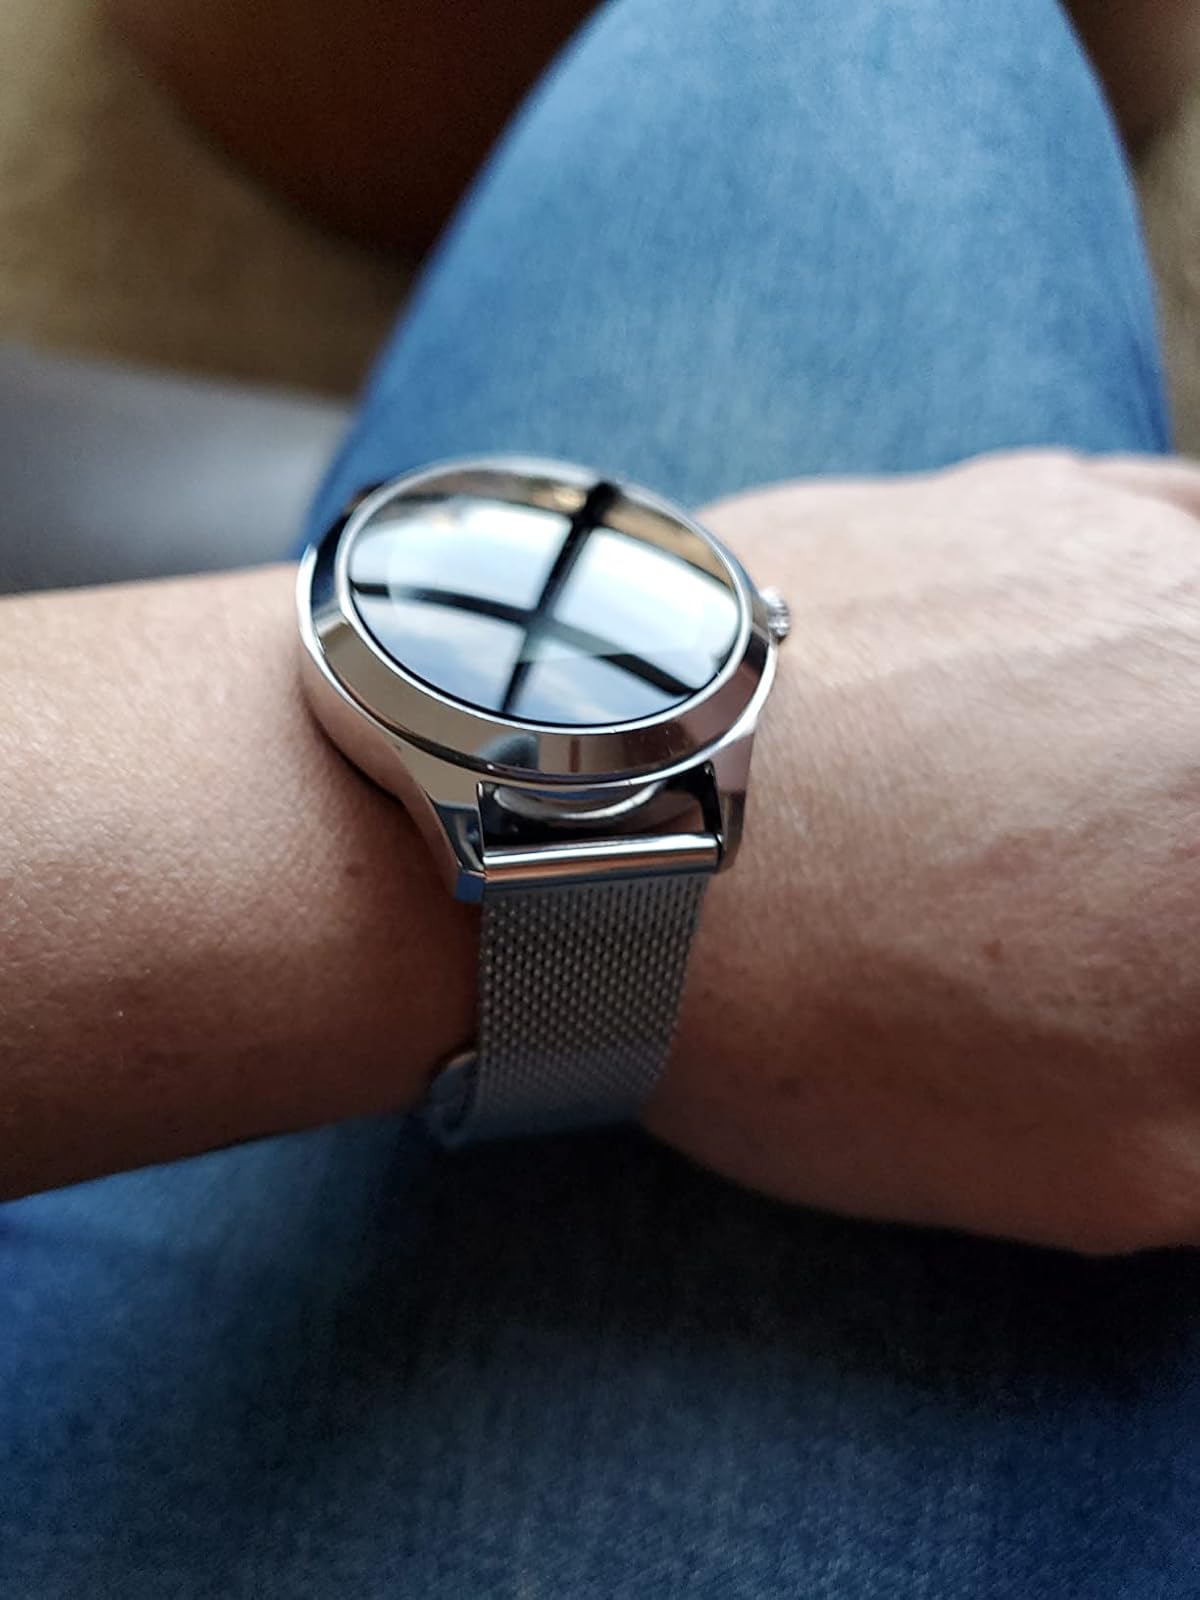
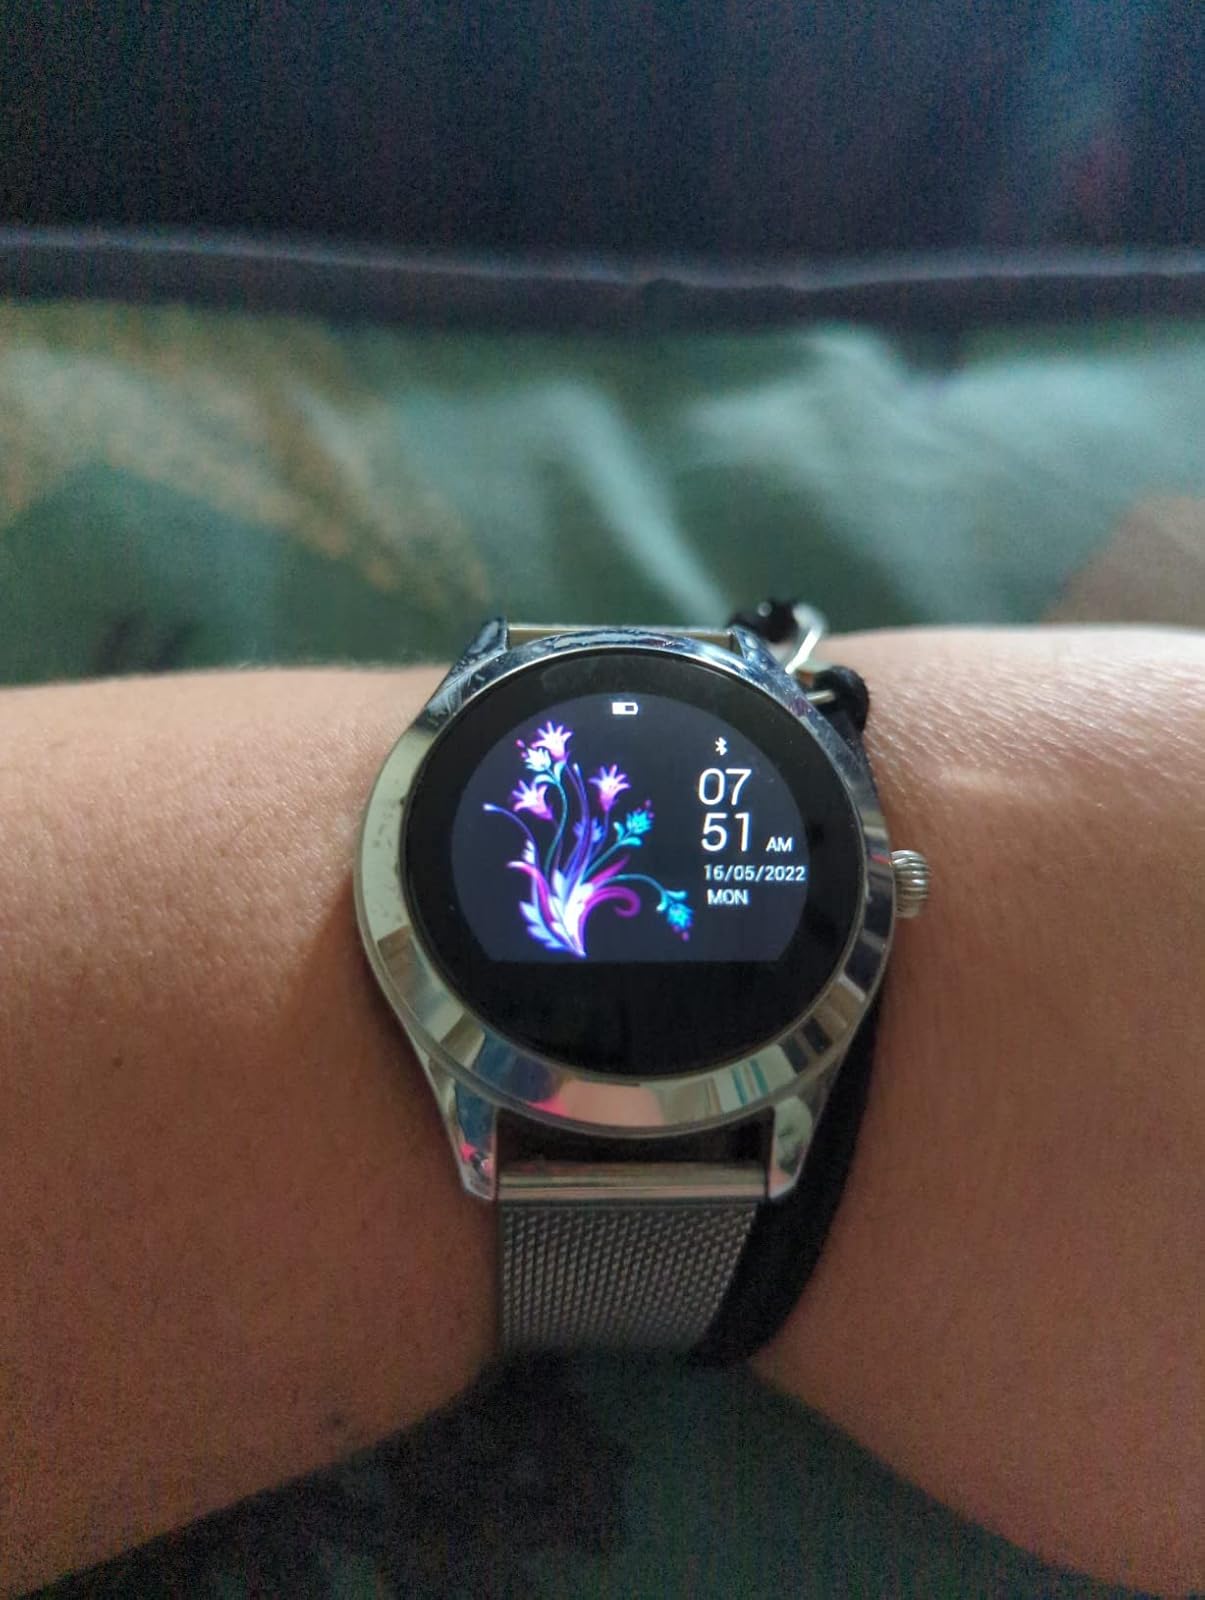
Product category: smartwatch
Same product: yes